Shelley Nitschke

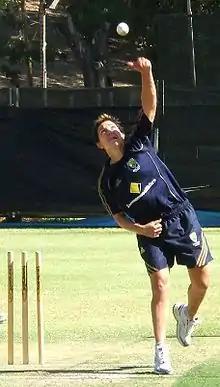
Nitschke bowling in the nets

After arriving in South Africa, Nitschke was left on the sidelines for the first two round-robin matches against England and New Zealand. She was called into the third match against the West Indies. After scoring one run from her only delivery in the lower-order before being run out in the death overs in pursuit of quick runs, she took 1/15 from eight overs and claimed a catch in a 79-run win. Australia's batting line-up was not threatened and Nitschke was not required to bat in the remaining five matches. She took 2/32 and a catch in a 97-run win over the hosts, and then took 3/5 from six overs and took one catch as Australia dismissed Sri Lanka for 57 and won by eight wickets. In the next match she took 1/3 from six overs, conceding one single each in three of the overs as Ireland managed only 8/66 before Australia completed a ten-wicket victory. The final pool match against India was abandoned without a ball being bowled due to inclement weather, and Australia met England in the semi-finals, where Nitschke took 2/22 from seven overs before Australia overhauled the target of 159 with five wickets in hand. In the final, she took 2/14 from nine overs as Australia bowled India out for 117 to win by 98 runs. Nitschke ended the tournament with 11 wickets at 8.27 and an economy rate of 2.06, establishing herself as a bowler at international level.